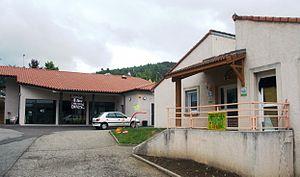
Boulieu Arc en Ciel
Boulieu-lès-Annonay est une commune française située dans le département de l'Ardèche, en région Auvergne-Rhône-Alpes. Sa proximité de la ville d'Annonay lui a donné une vocation résidentielle. Elle offre l'attrait touristique d'un centre village médiéval assez bien conservé.